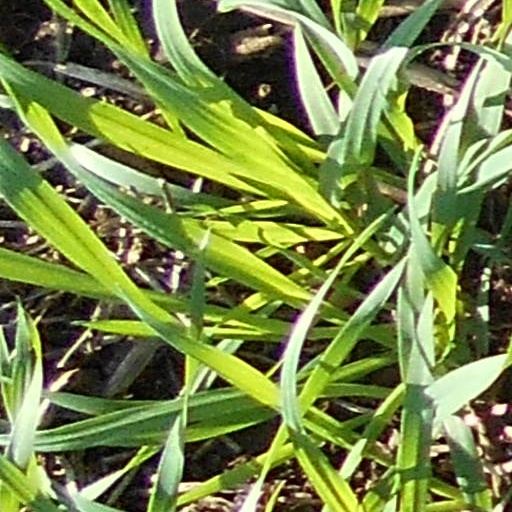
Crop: wheat